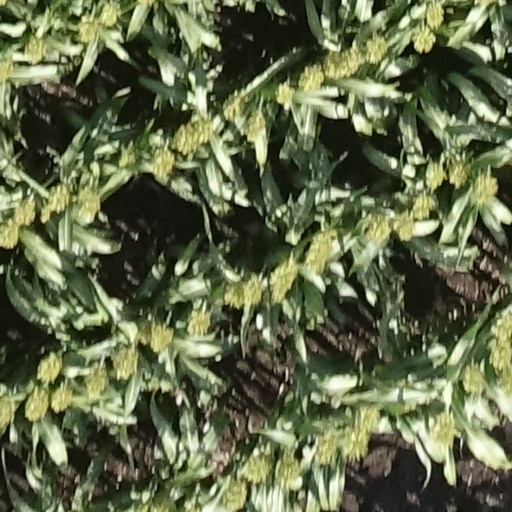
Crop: sorghum